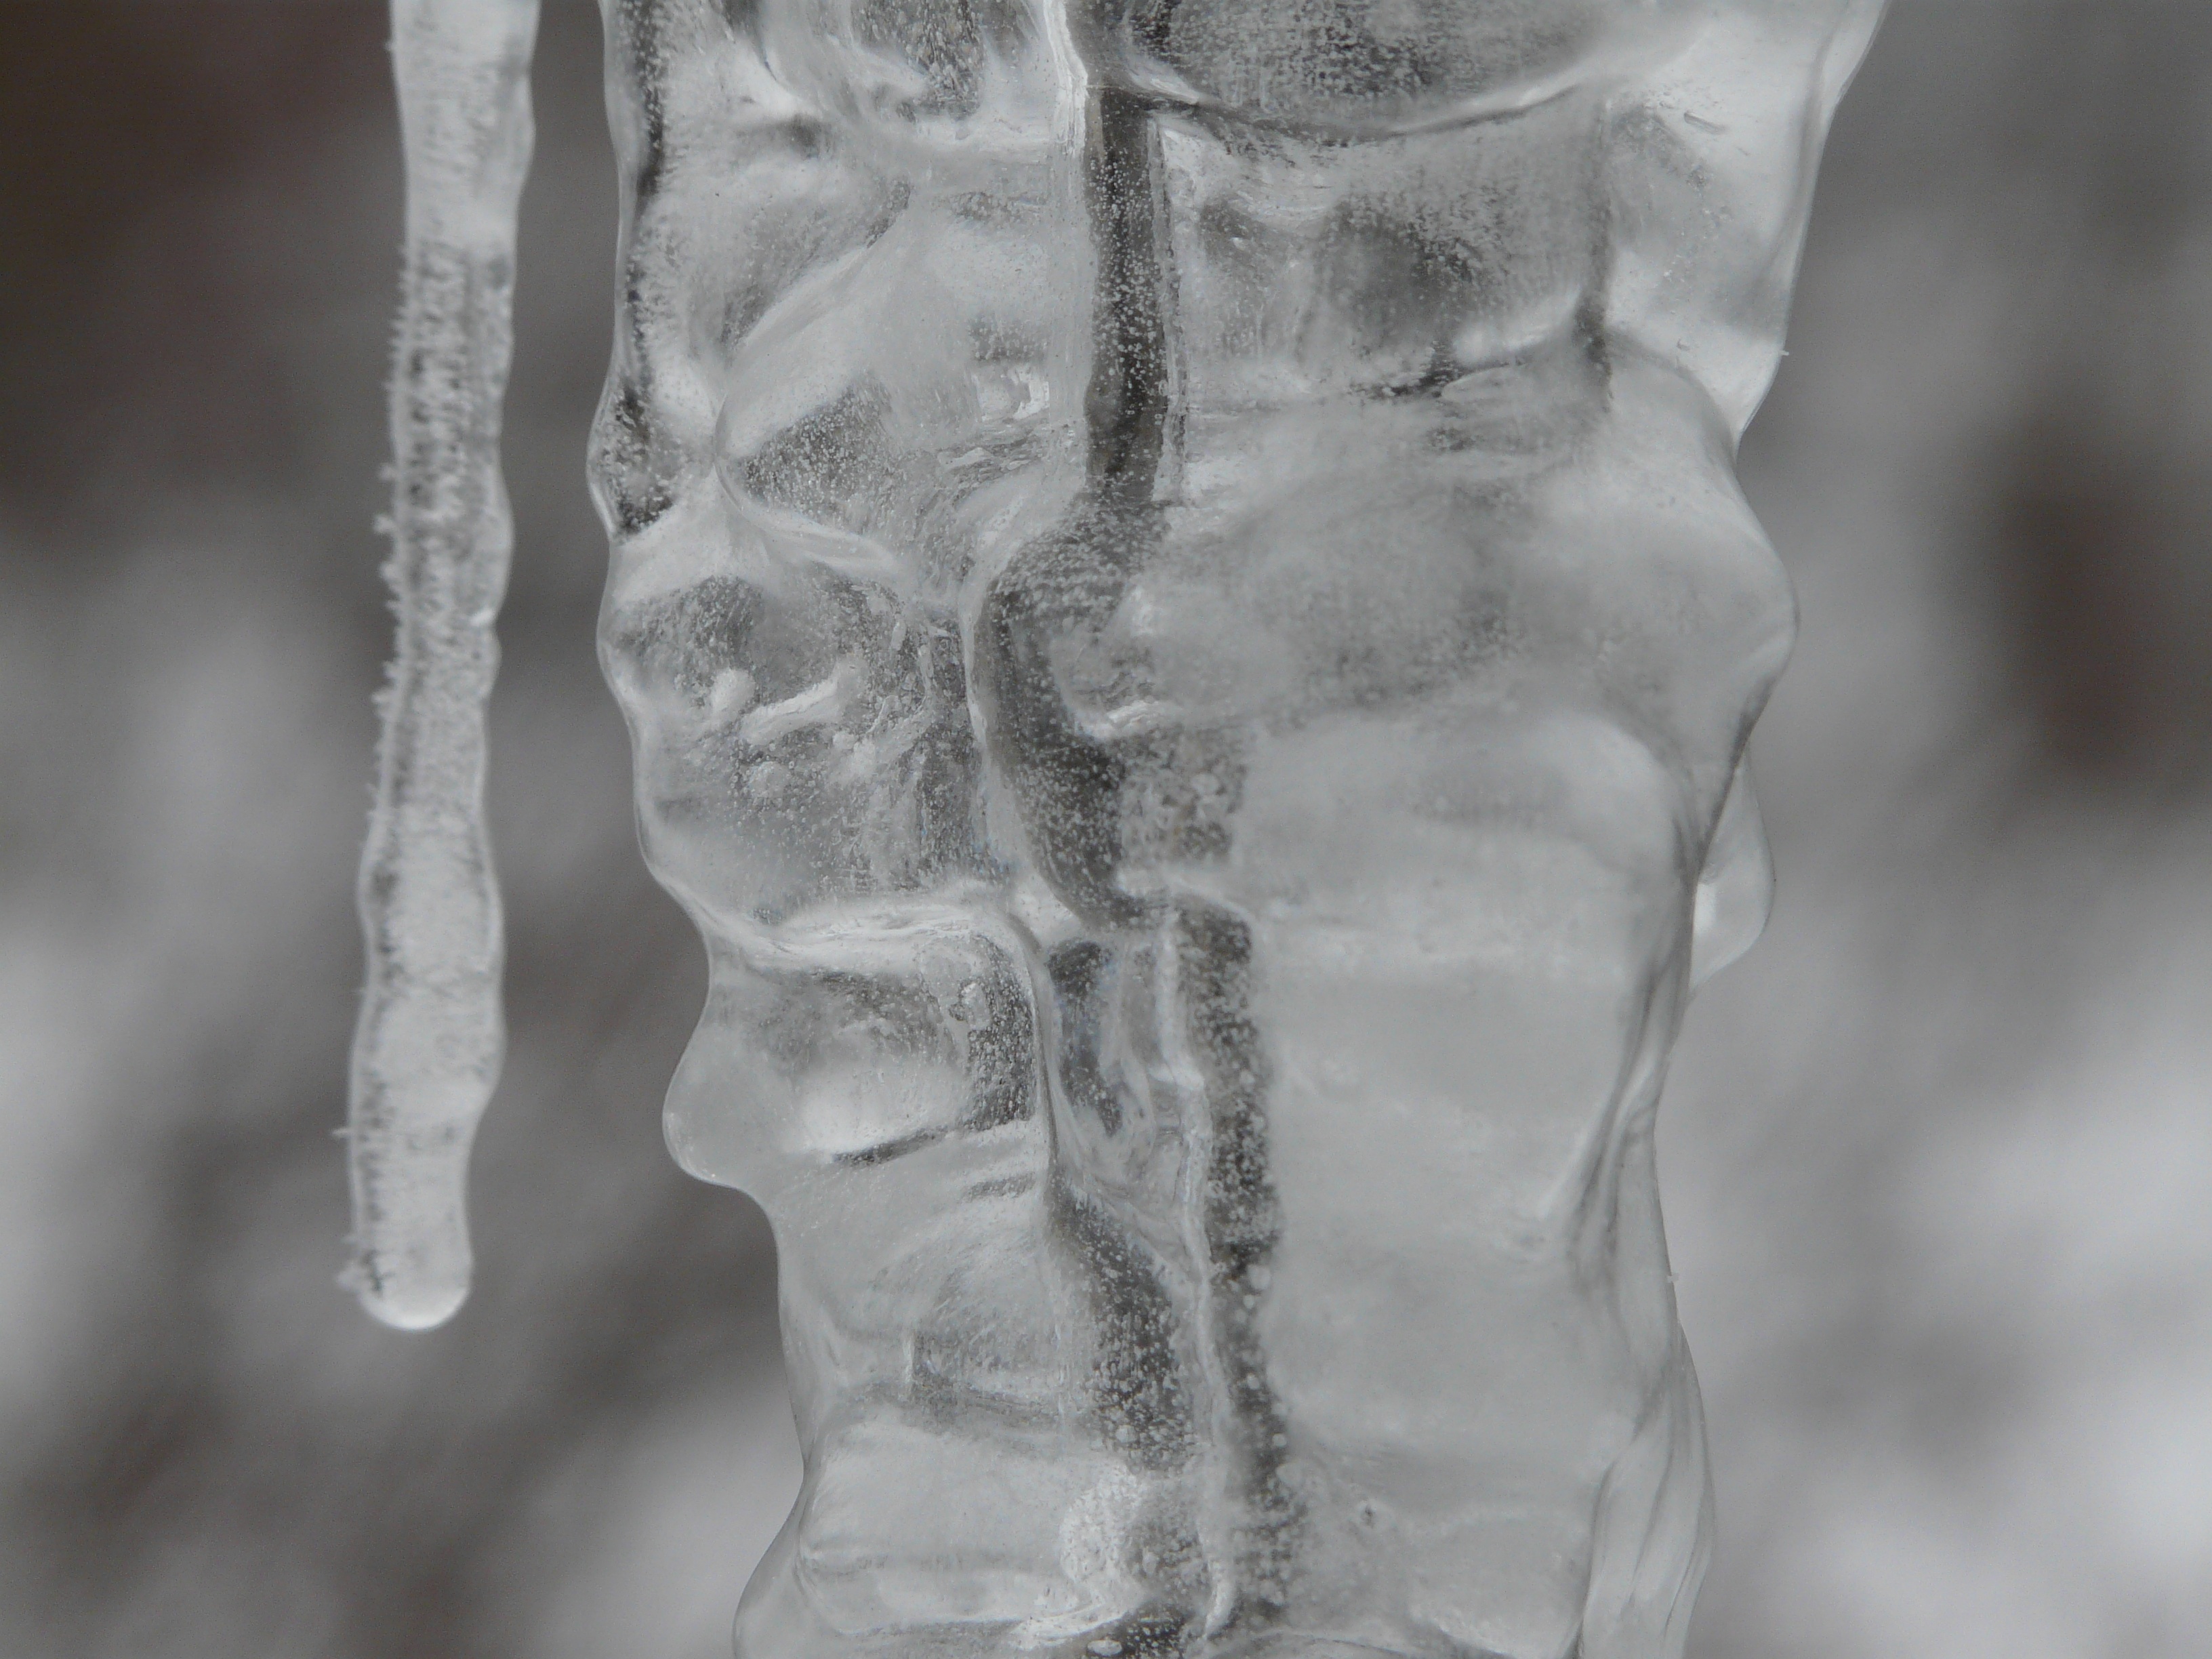
hand, snow, cold, winter, black and white, white, ice, frozen, monochrome, season, sketch, drawing, icy, icicle, freezing, monochrome photography, figure drawing